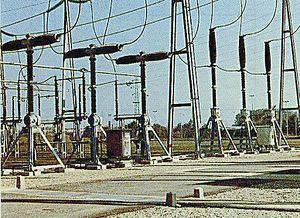
L'appareillage électrique à haute tension est l'ensemble des appareils électriques qui permettent la mise sous ou hors tension de portions d'un réseau électrique à haute tension.